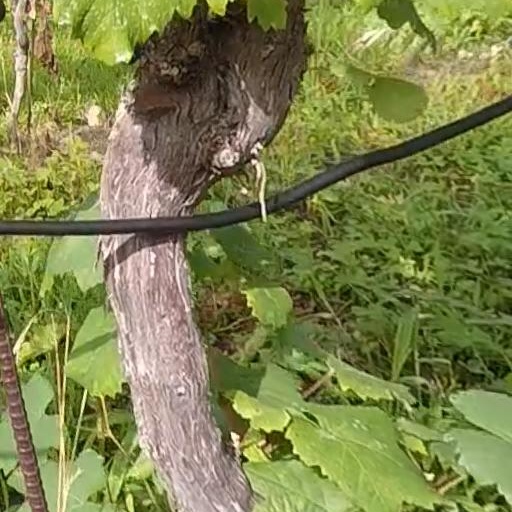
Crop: grape